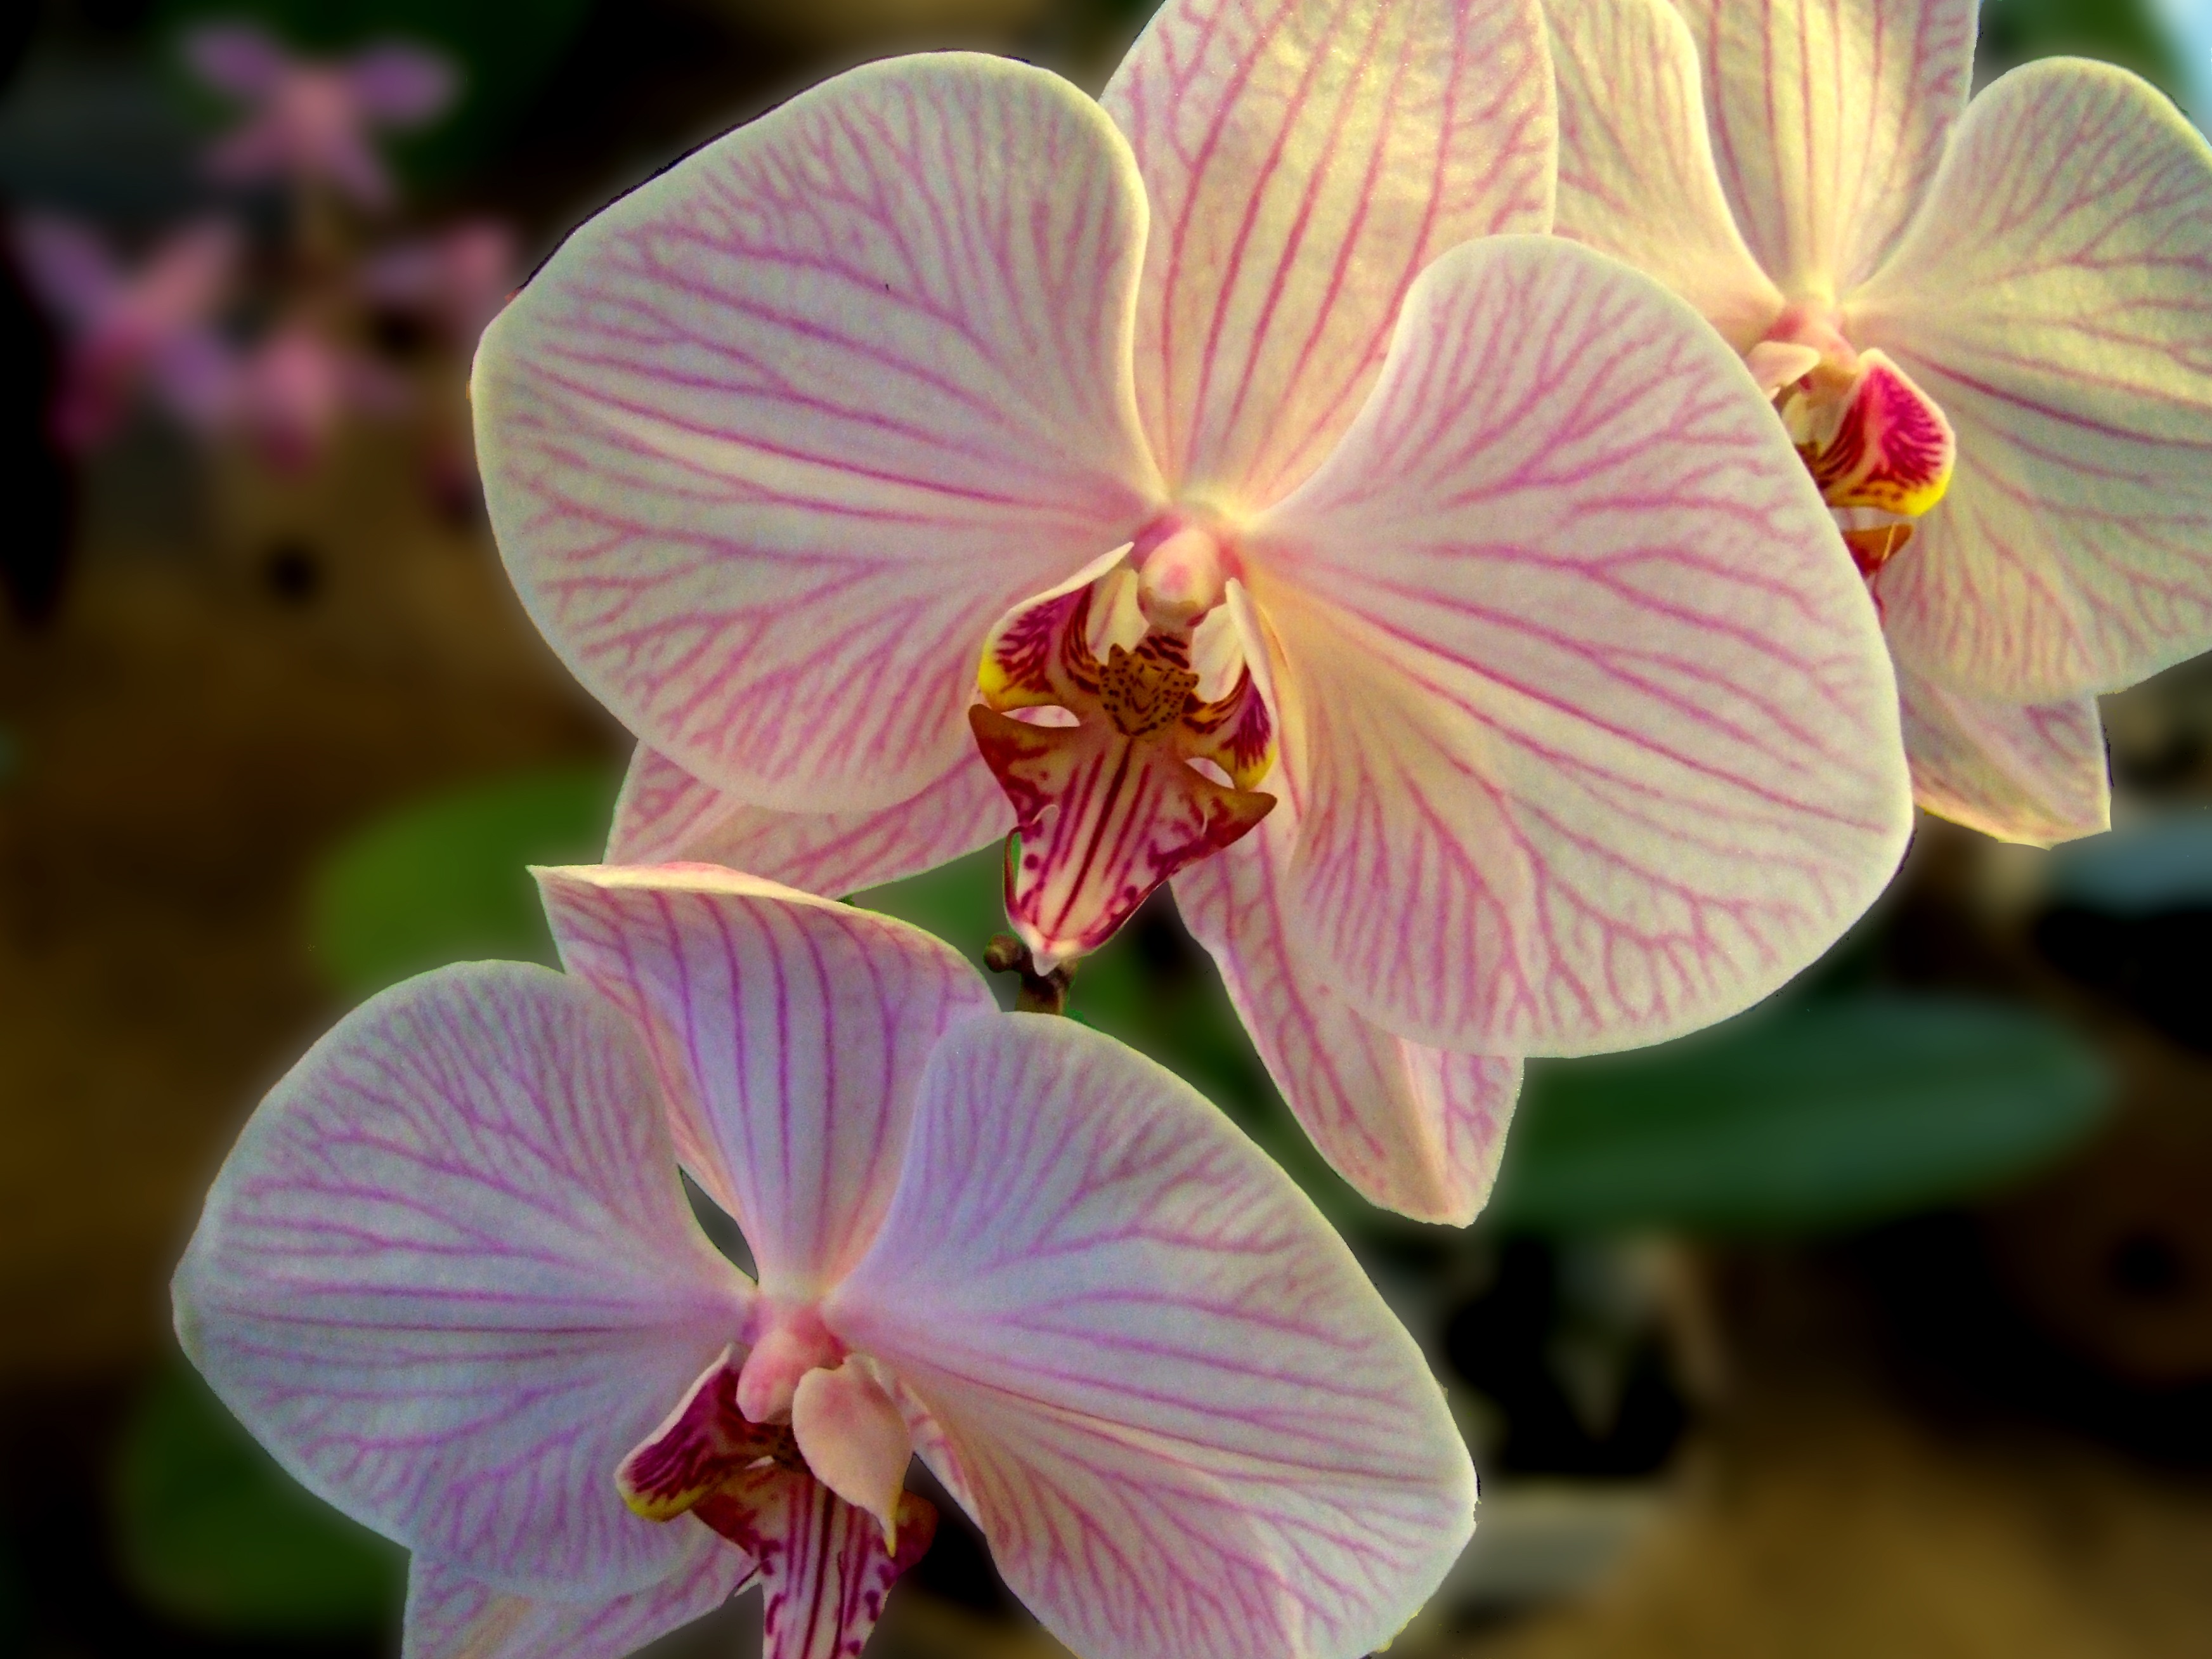
orchid, flower, plant, orchidea, decorative, beauty, the gentle, yellow, white, brindle, macro